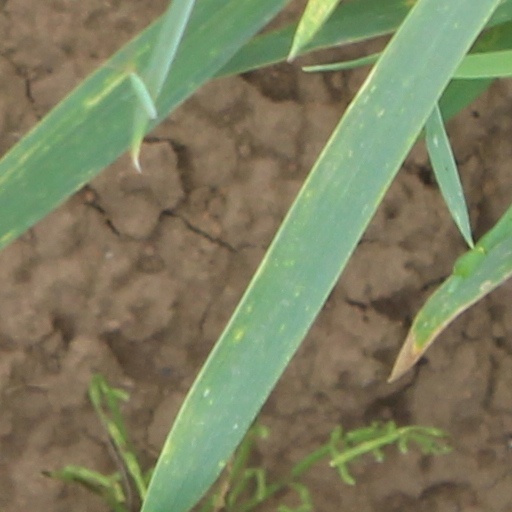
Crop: wheat